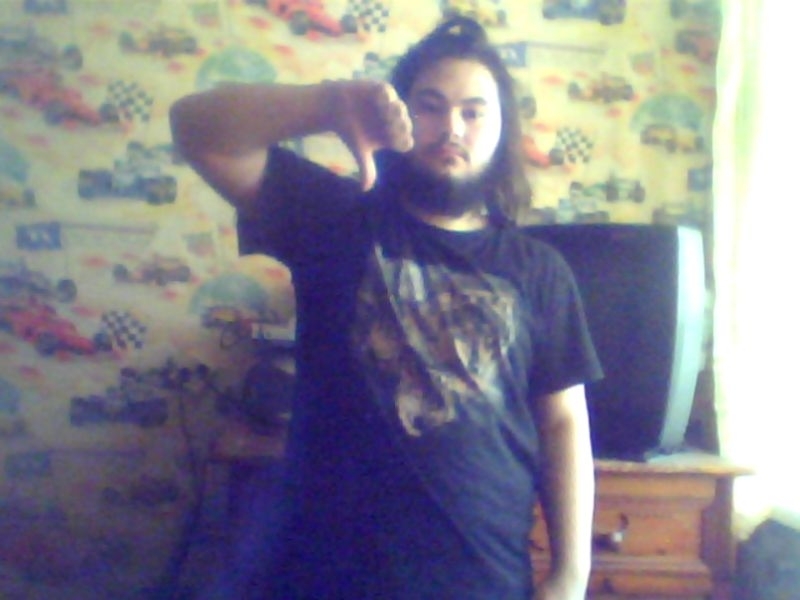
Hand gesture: dislike